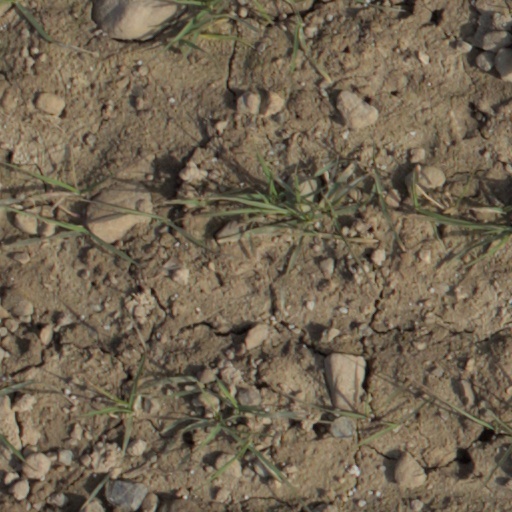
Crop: wheat